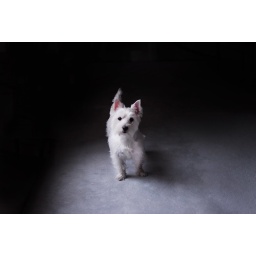
my dog was quite the model today.this is cute look. hahahanikon d20050mm f/1.4natural lightphotographed by kevin chung